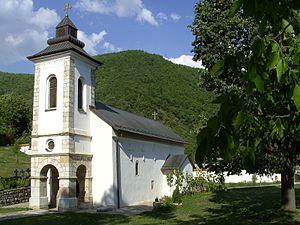
Sopotnica est un village de Bosnie-Herzégovine. Il est situé dans la municipalité de Novo Goražde et dans la République serbe de Bosnie. Selon les premiers résultats du recensement bosnien de 2013, il compte 498 habitants.
L'église Saint-Georges est située en Bosnie-Herzégovine, sur le territoire du village de Sopotnica et dans la municipalité de Novo Goražde. Elle remonte au XVᵉ siècle et est inscrite sur la liste des monuments nationaux de Bosnie-Herzégovine.
Novo Goražde est une municipalité de Bosnie-Herzégovine située dans la République serbe de Bosnie. Selon les premiers résultats du recensement bosnien de 2013, elle compte 3 391 habitants.